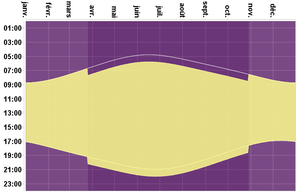
L'heure d'été est un système consistant à ajuster l'heure locale officielle, en ajoutant une heure à celle du fuseau horaire dit « normal », pour une période allant généralement du début du printemps au milieu de l'automne, ce qui a pour effet de retarder l'heure à laquelle le Soleil se lève et se couche.